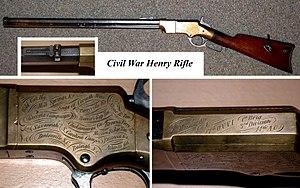
Le fusil Henry, conçu en 1860, est une arme d'épaule américaine à chargement par la culasse et à répétition manuelle : le tireur actionne un levier de sous-garde et l'arme est prête à tirer à nouveau. Les cartouches métalliques de réserve sont contenues dans un magasin tubulaire placé sous le canon.